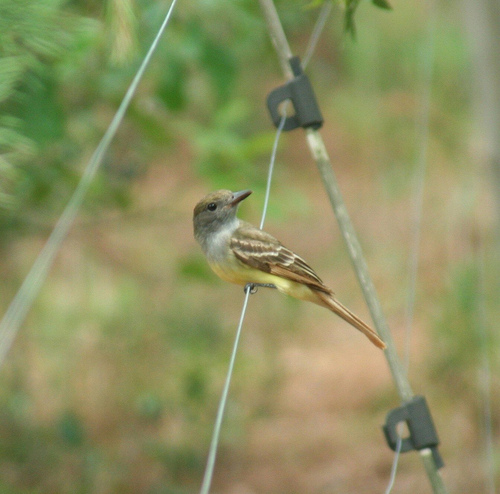
this yellow bellied bird with a white nape has a relatively thick bill in proportion to its head.
a bird with a large triangular will, white wingbars, and yellow belly.
the bird has a grey head and white collar and yellow belly with long tail feathers.
this bird is brown with white on its stomach and has a very short beak.
a small sized bird that has tones of brow and a medium sized billthe bird has a tan crown, dark gray bill, brown and white wings, and a soft yellow breast.
this bird has wings that are brown with a yellow belly
this tiny bird has a yellow abdomen, white and brown wings and a greenish brown head.
this small little bird has a brown grey head feathers with white ring around it neck, yellow bell feathers and brown with with and orange stripe wings.
a very small bird with a light yellow lower breast and belly, it has a grey head and white stripe across its throat.
Species: Great Crested Flycatcher